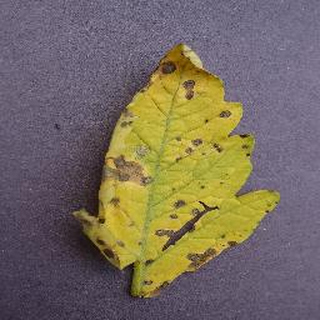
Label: tomato_septoria_leaf_spot